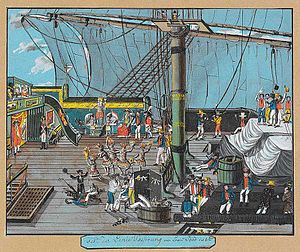
Ækvatordåb
Franz Josef Frühbeck: Fest der Linie Paßierung, 1820
Ækvatordåb er i handels- og orlogsflåderne en traditionel ceremoni, som enhver, der for første gang krydser ækvator om bord på et skib, må underkaste sig.